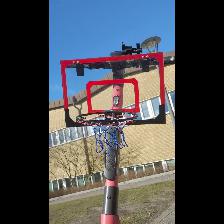
Label: NonHuman